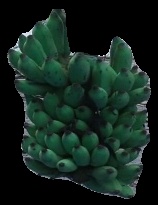
Variety: elakki-bale
Grade: grade3